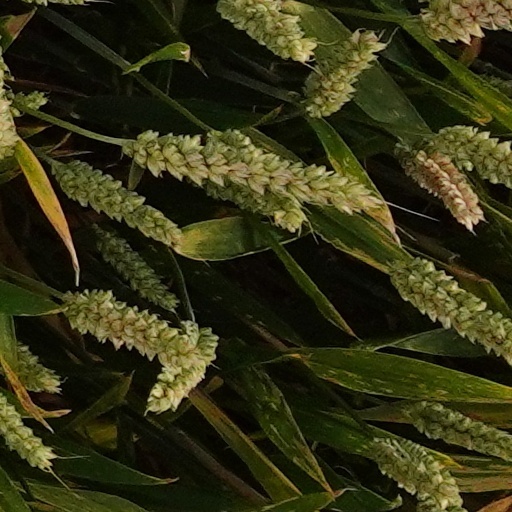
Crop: wheat